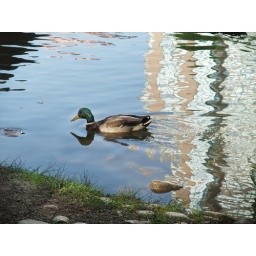
a condo building is reflected in the water